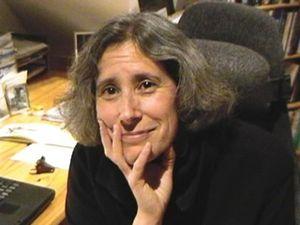
Lucy Suchman est une anthropologue et sociologue britannique d'origine américaine. Elle est professeur d'anthropologie des sciences et de Science and technology studies au département de sociologie de l'université de Lancaster.